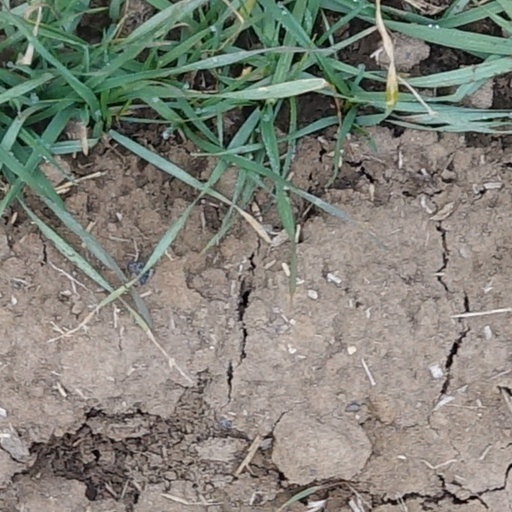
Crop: wheat